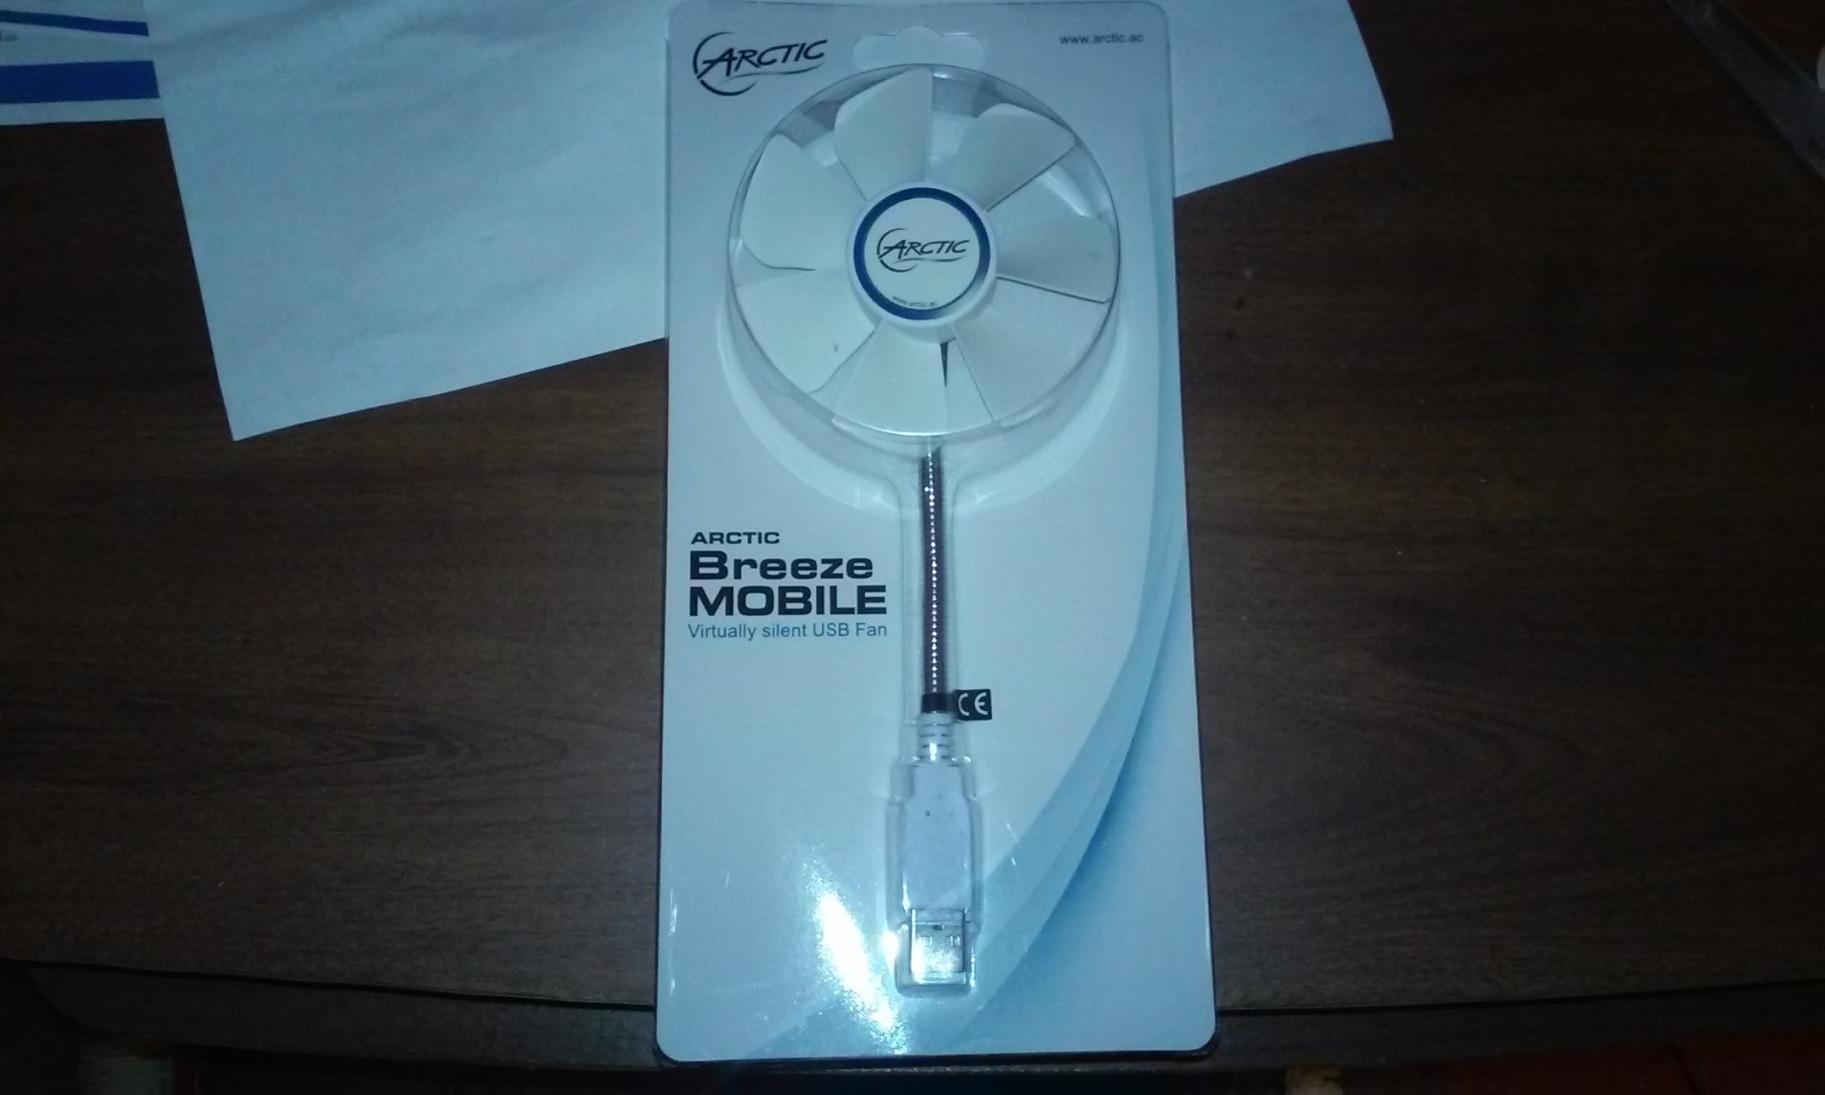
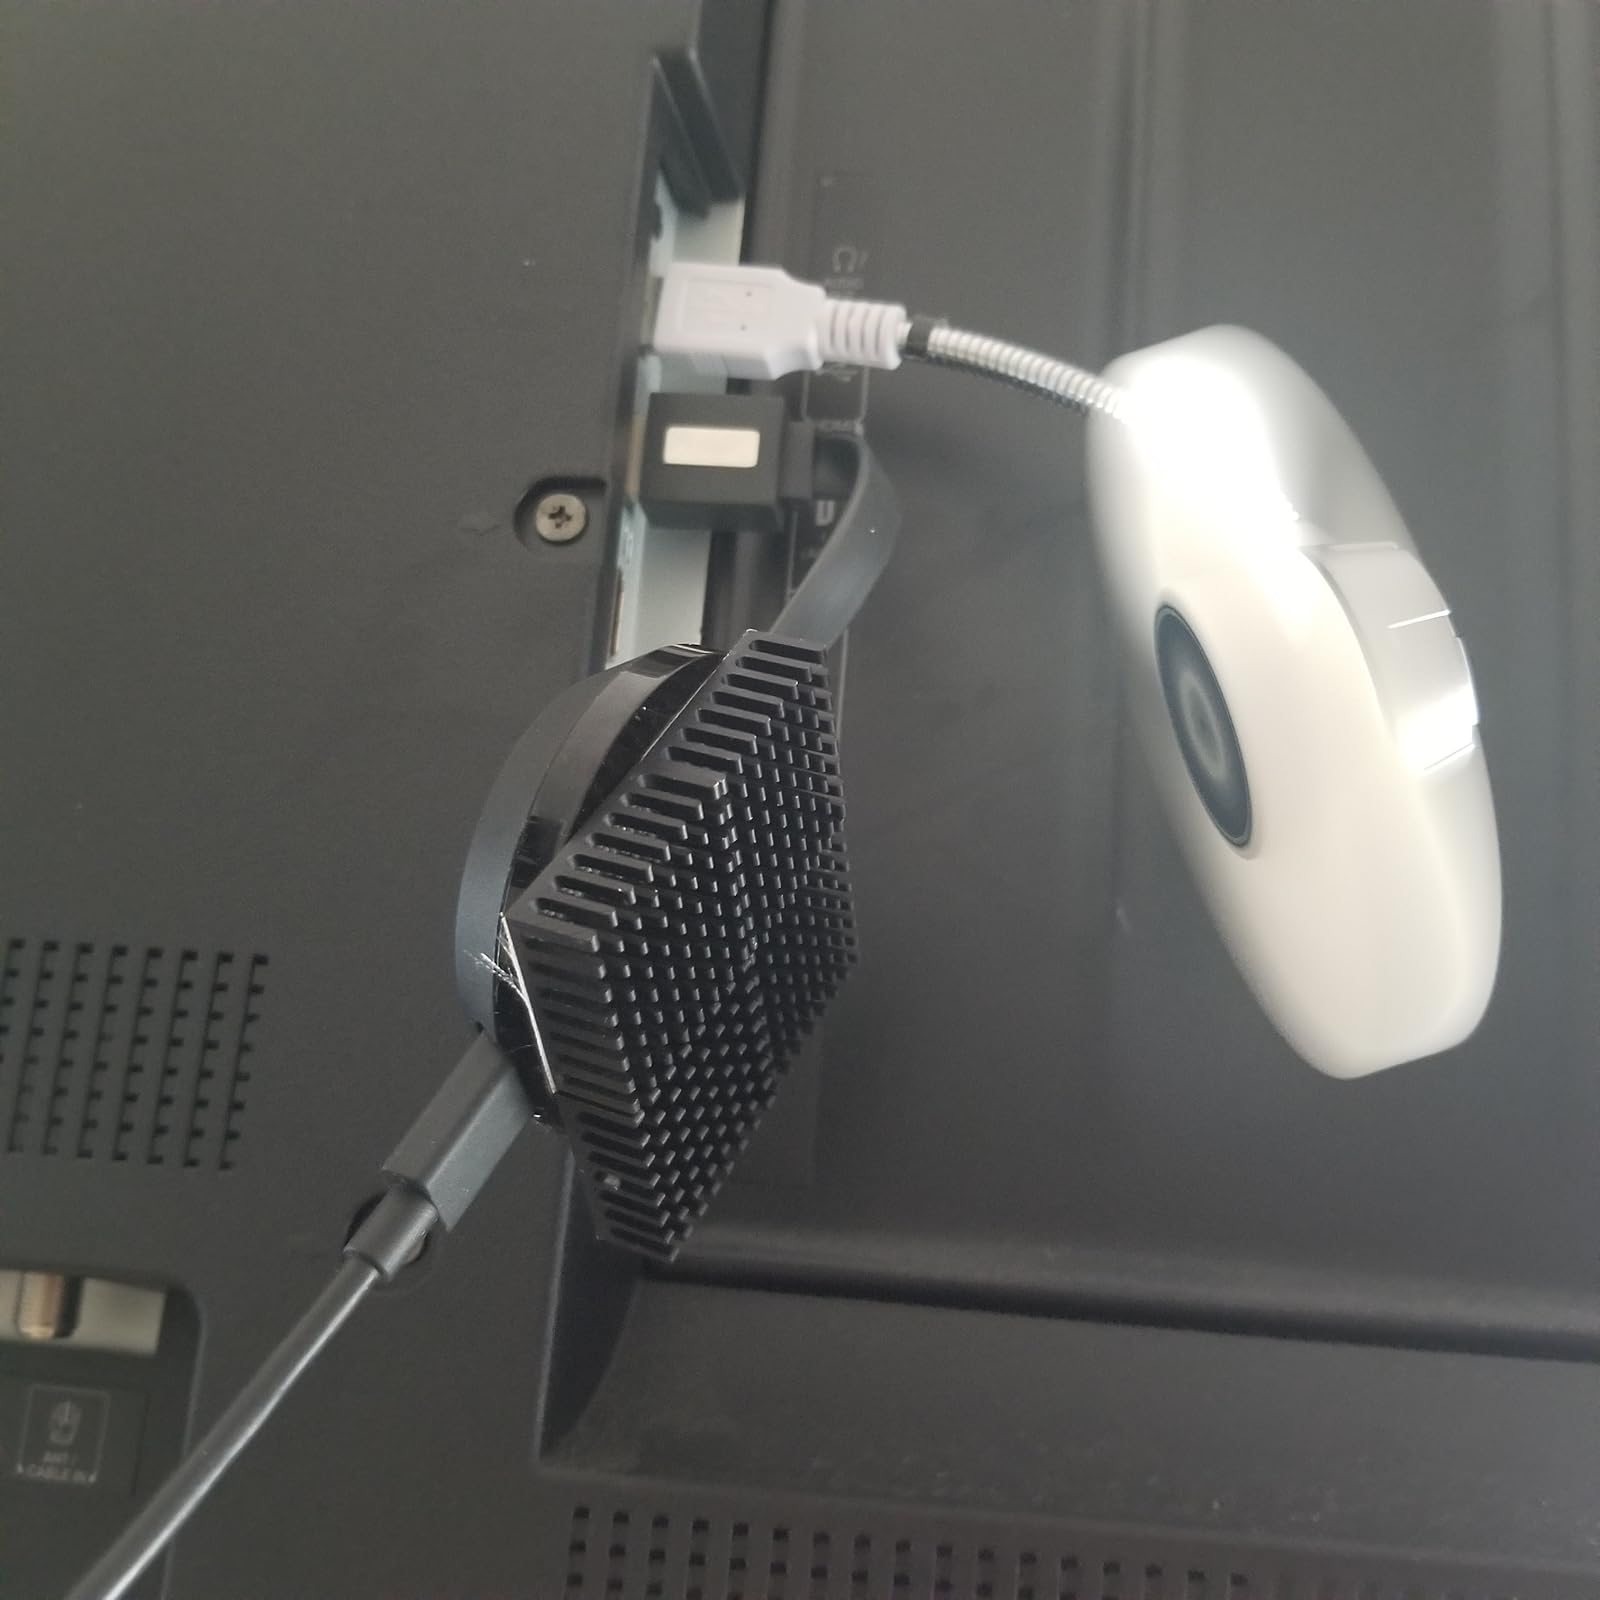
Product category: fan
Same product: yes